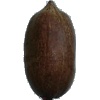
Label: Nut Pecan 1